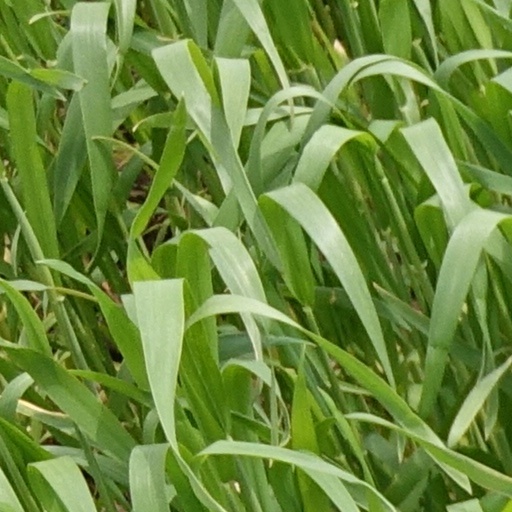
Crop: wheat